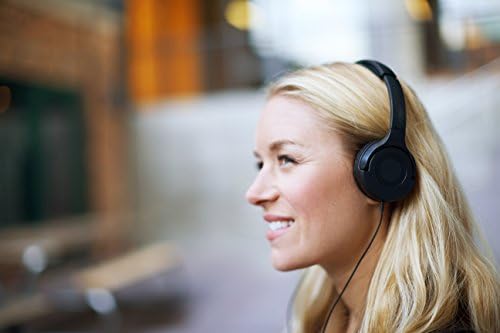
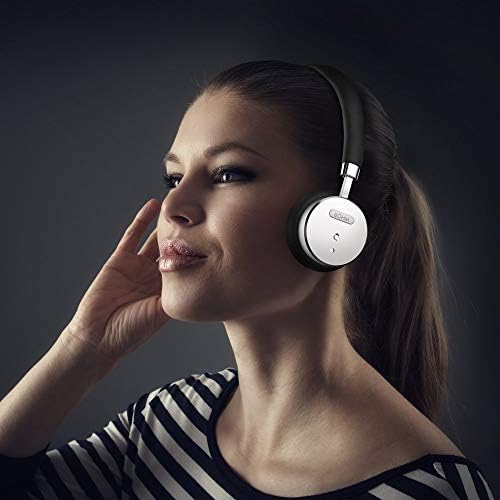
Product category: headphones
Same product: no